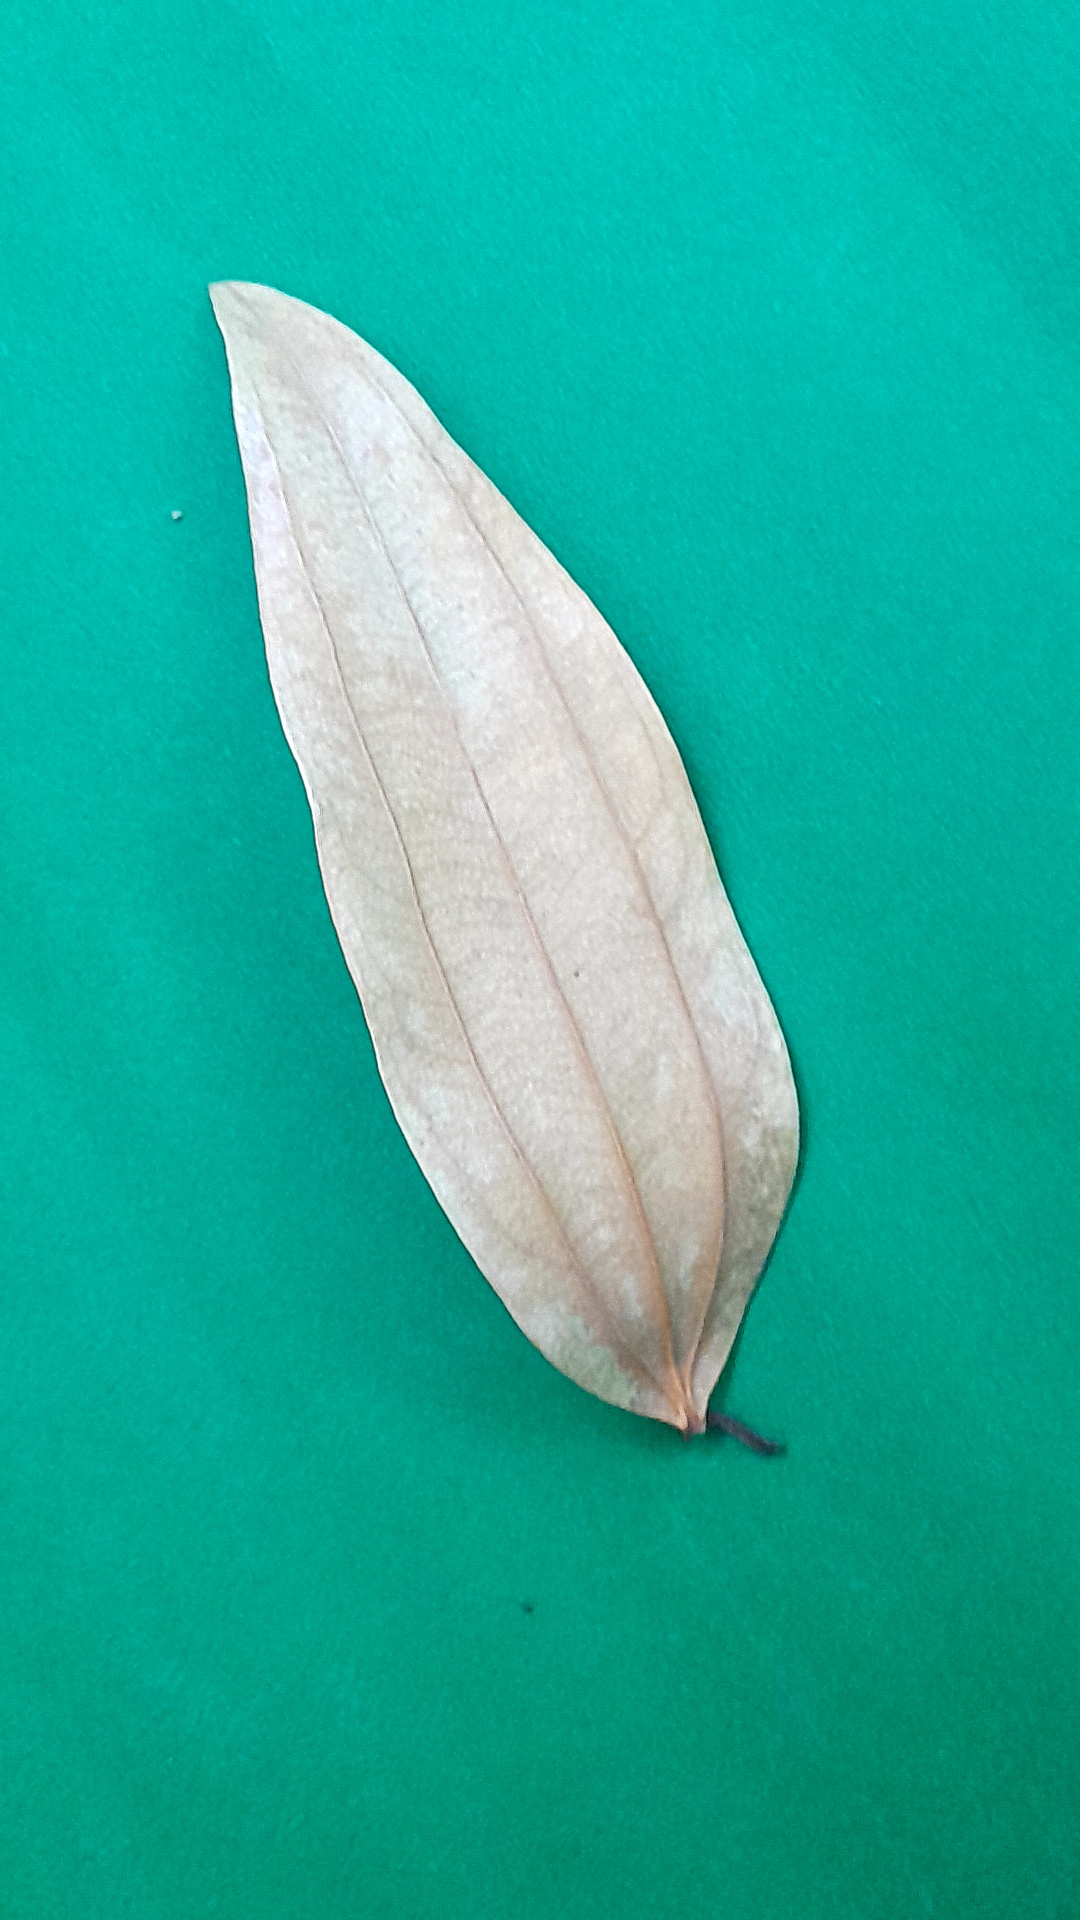
Label: Dry Leaf